Le Locle

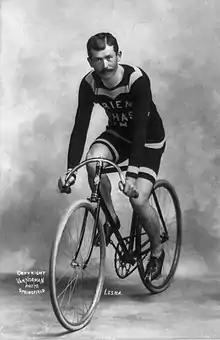
Lucien Lesna, ca. 1898

From the , 3,582 or 34.0% were Roman Catholic, while 3,140 or 29.8% belonged to the Swiss Reformed Church. Of the rest of the population, there were 56 members of an Orthodox church (or about 0.53% of the population), there were 27 individuals (or about 0.26% of the population) who belonged to the Christian Catholic Church, and there were 677 individuals (or about 6.43% of the population) who belonged to another Christian church. There were 329 (or about 3.12% of the population) who were Islamic. There were 27 individuals who were Buddhist, 1 person who was Hindu and 8 individuals who belonged to another church. 2,415 (or about 22.94% of the population) belonged to no church, are agnostic or atheist, and 599 individuals (or about 5.69% of the population) did not answer the question.